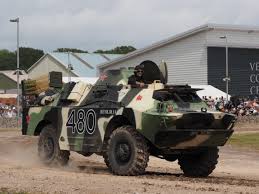
Label: BRDM